Forrester Island (Alaska)

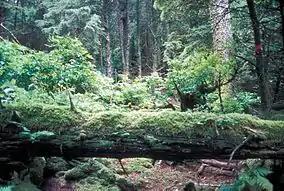
Forrester Island wilderness

Forrester Island was originally named "Santa Cristina" by Juan Pérez in 1774. In 1775, Francisco Antonio Maurelle labeled the island "San Carlos", and in 1778 William Douglas named it "Douglas Island". Royal Navy officer George Dixon named the island "Forrester Island" in 1787, which was the name adopted by George Vancouver on the Vancouver Expedition in 1793. In 1912, U.S. President William Howard Taft signed a law creating the Forrester Island Refuge, which included Forrester Island, Lowrie Island and Wolf Rock. The island hosts rookeries of Steller sea lions. The longest recorded migration of a Steller sea lion was between Forrester Island and Cape Newenham in Bristol Bay.